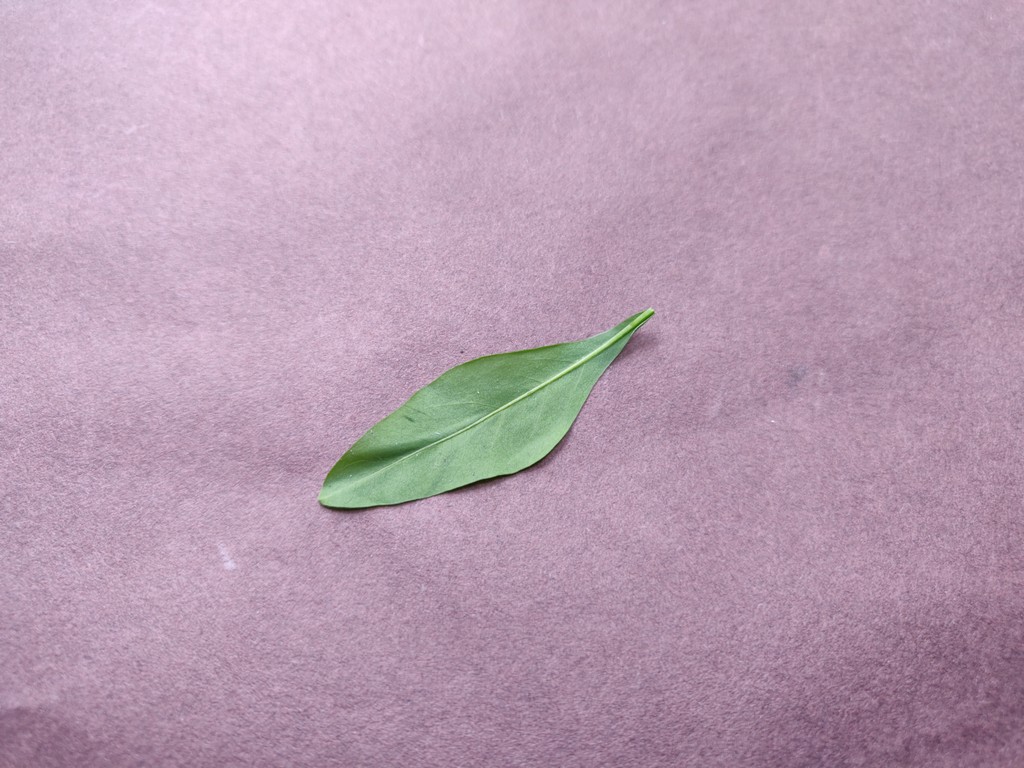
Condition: Healthy
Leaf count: single
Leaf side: back